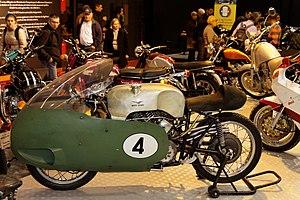
Moto Guzzi - Otto Cilindri